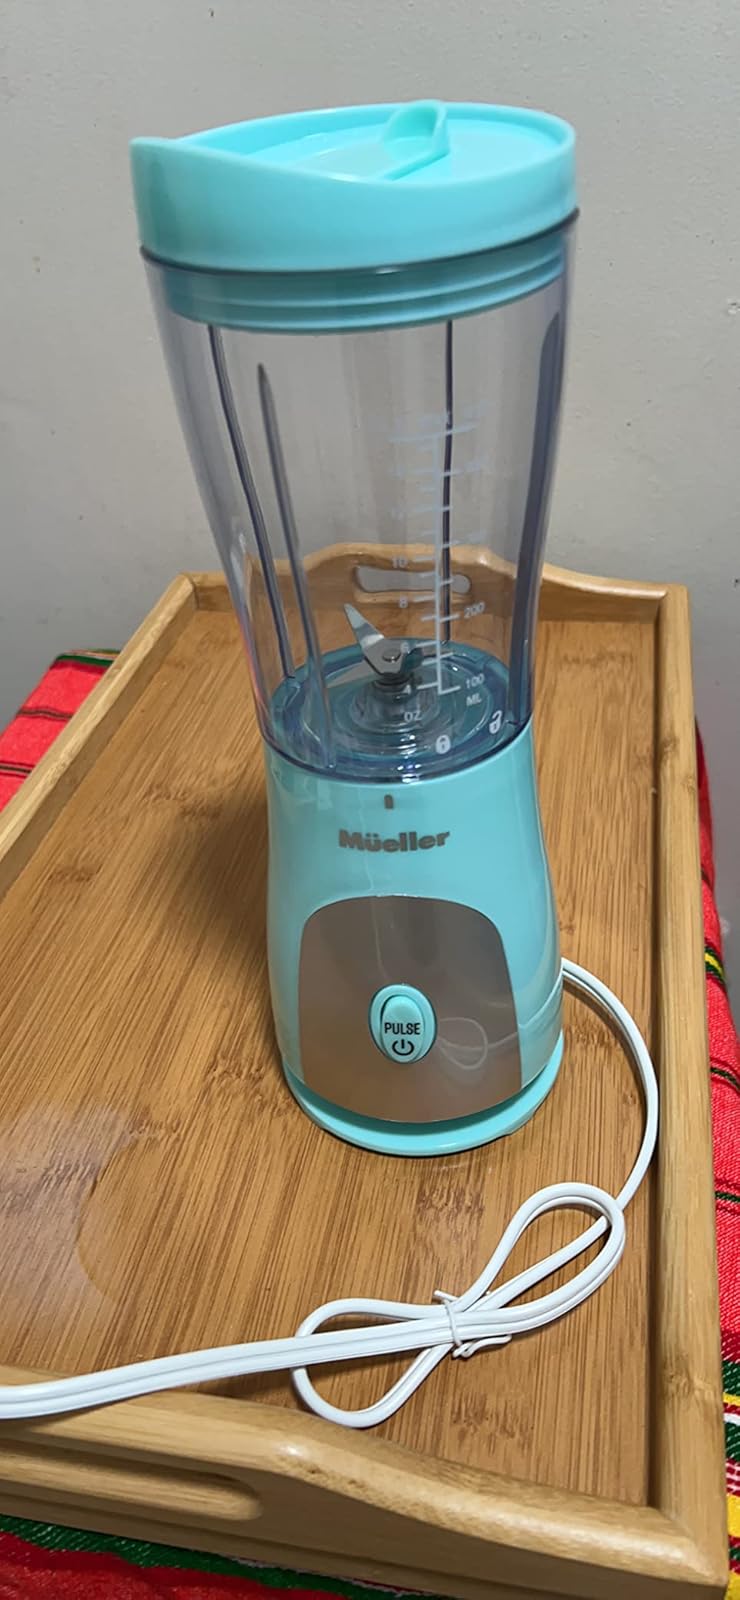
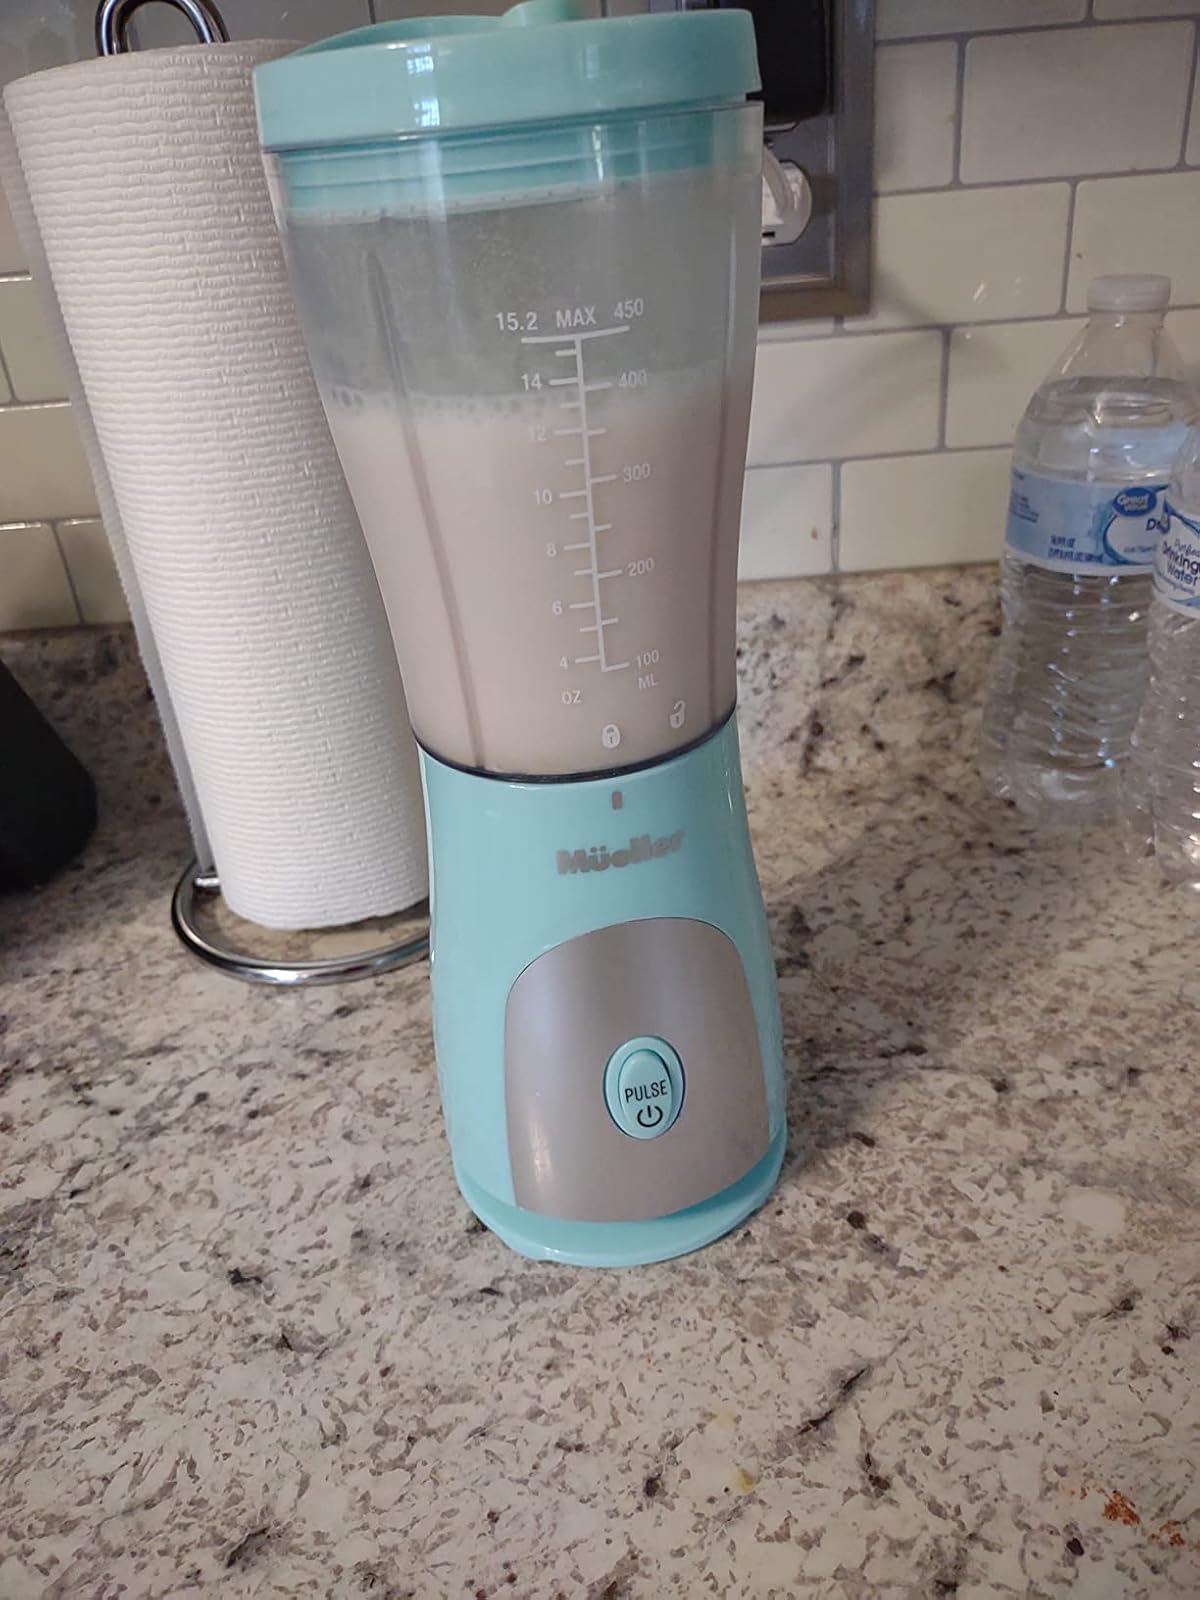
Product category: items_blender
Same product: yes